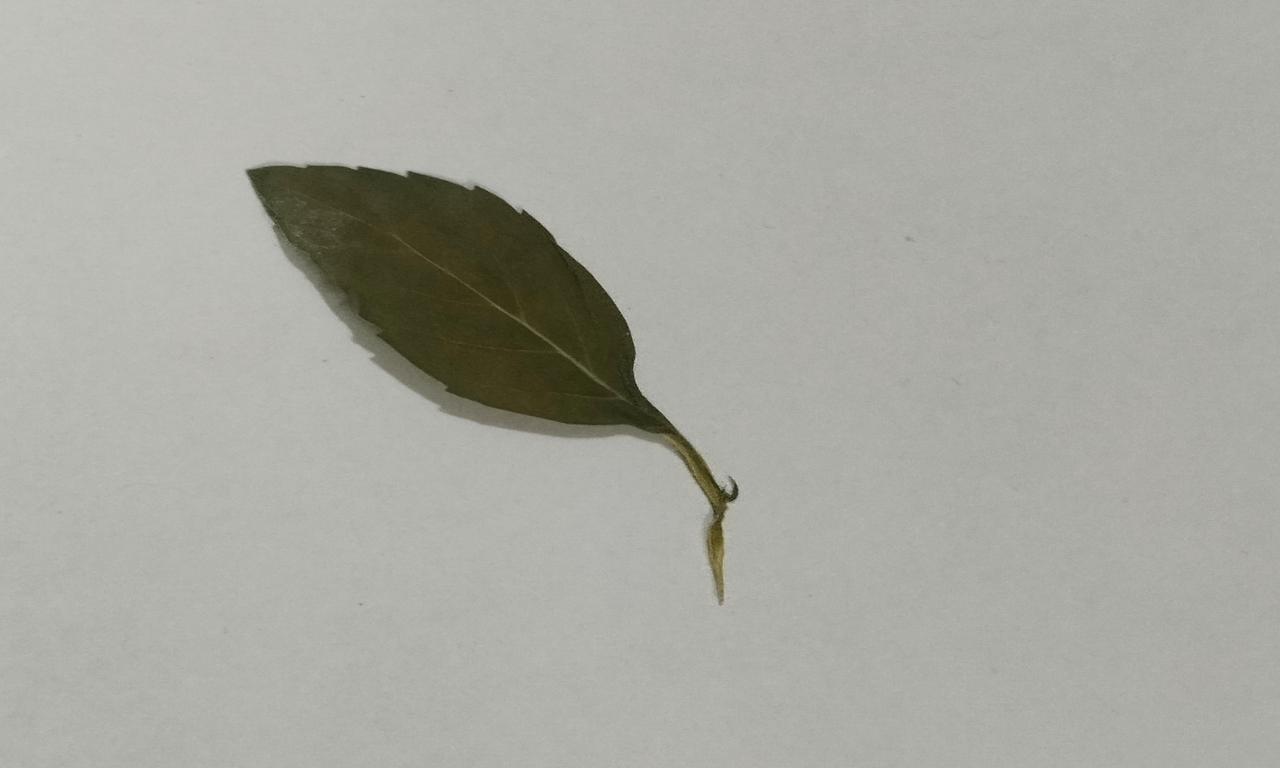
Label: Dried